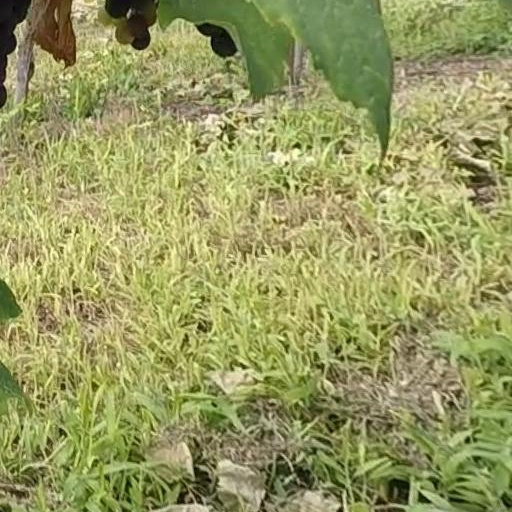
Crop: grape